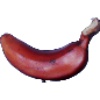
Label: Banana Red 1